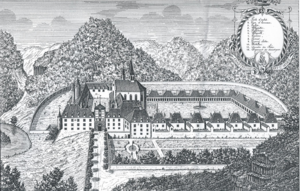
Vue du site et des bâtiments de la chartreuse de Port-Sainte-Marie située en Auvergne, au cœur des Combrailles, à la limite du Limousin, au fond de la vallée de la Sioule.
La chartreuse de Port-Sainte-Marie, ou chartreuse de Clermont, est un ancien monastère de chartreux, fondé en 1219, en Auvergne, au fond de la vallée de la Sioule. Il se trouve sur la route entre Les Ancizes et Saint-Jacques-d'Ambur. Détruit durant la Révolution française, il n'en reste que des ruines.